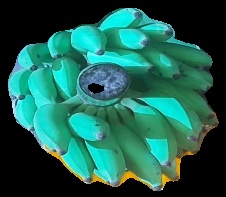
Variety: elakki-bale
Grade: grade2